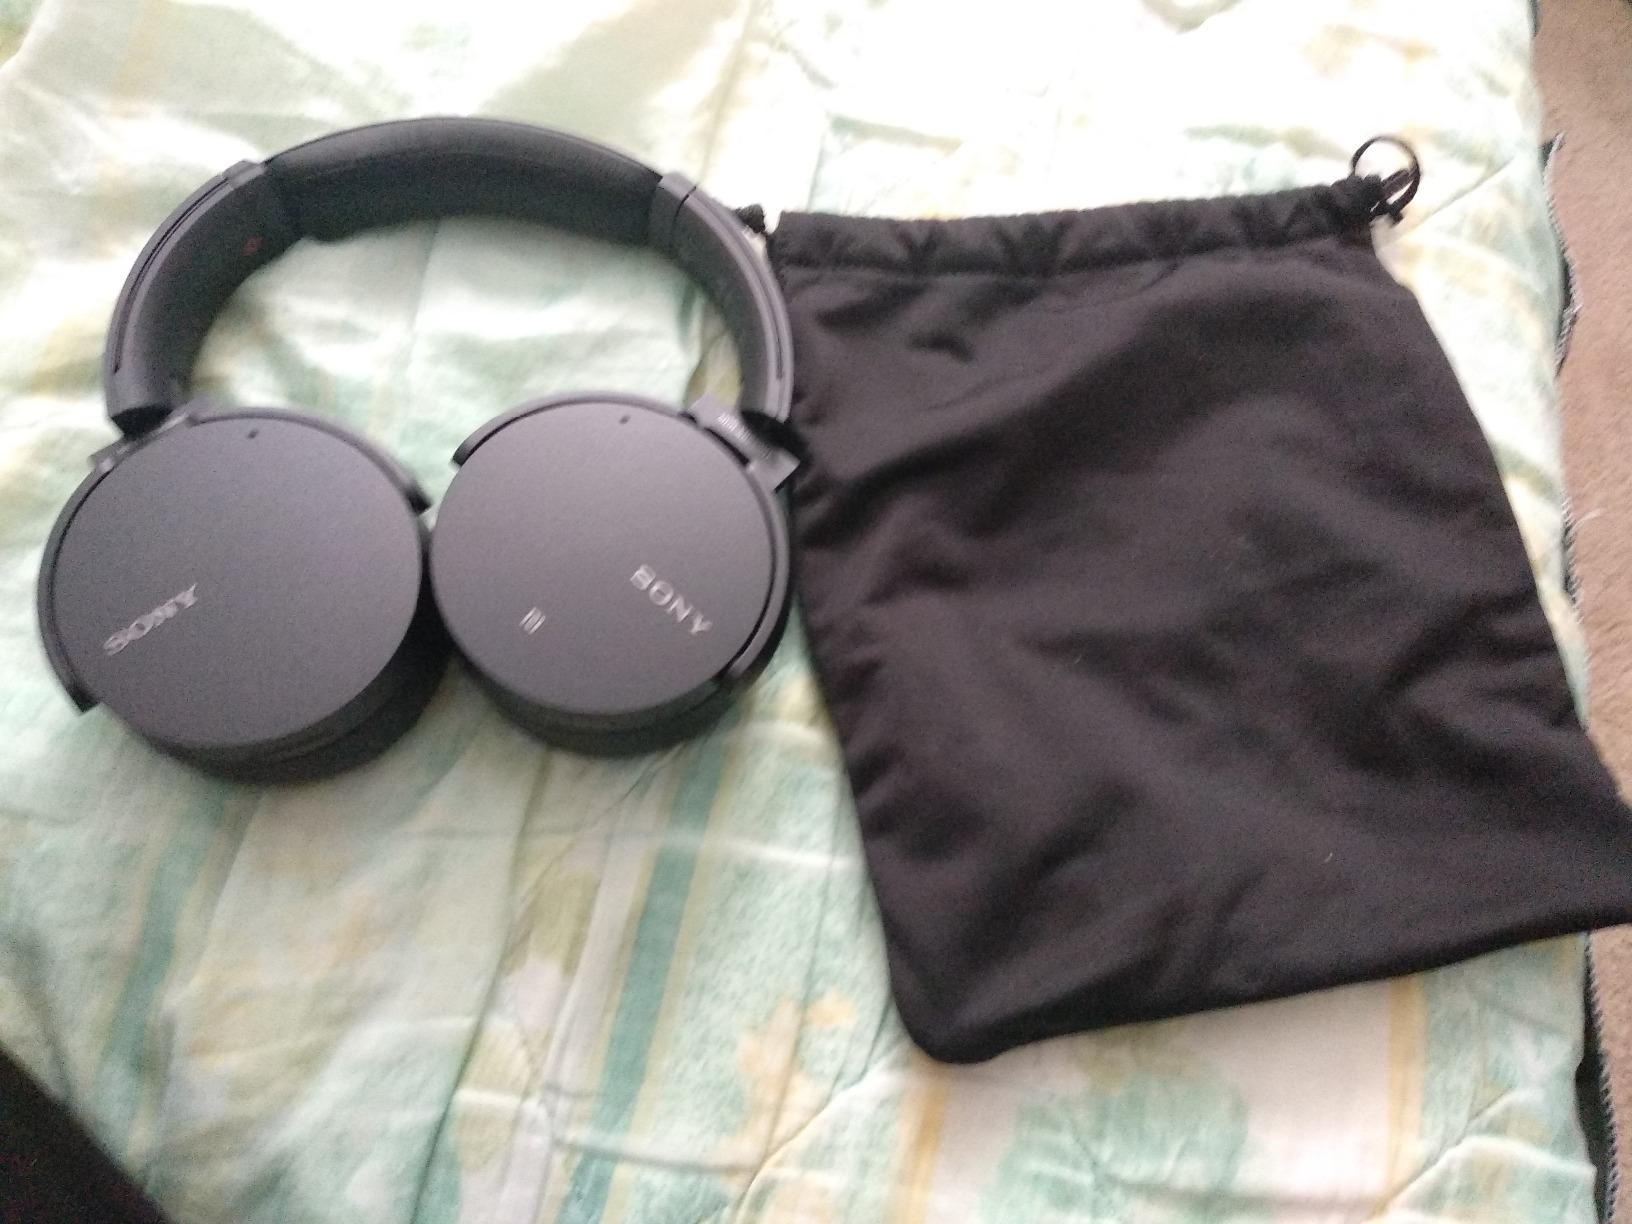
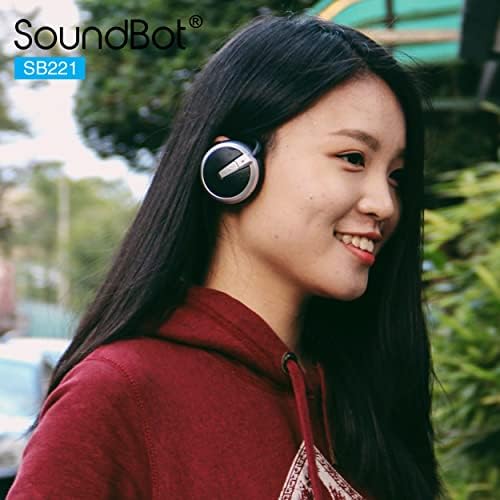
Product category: headphones
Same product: no